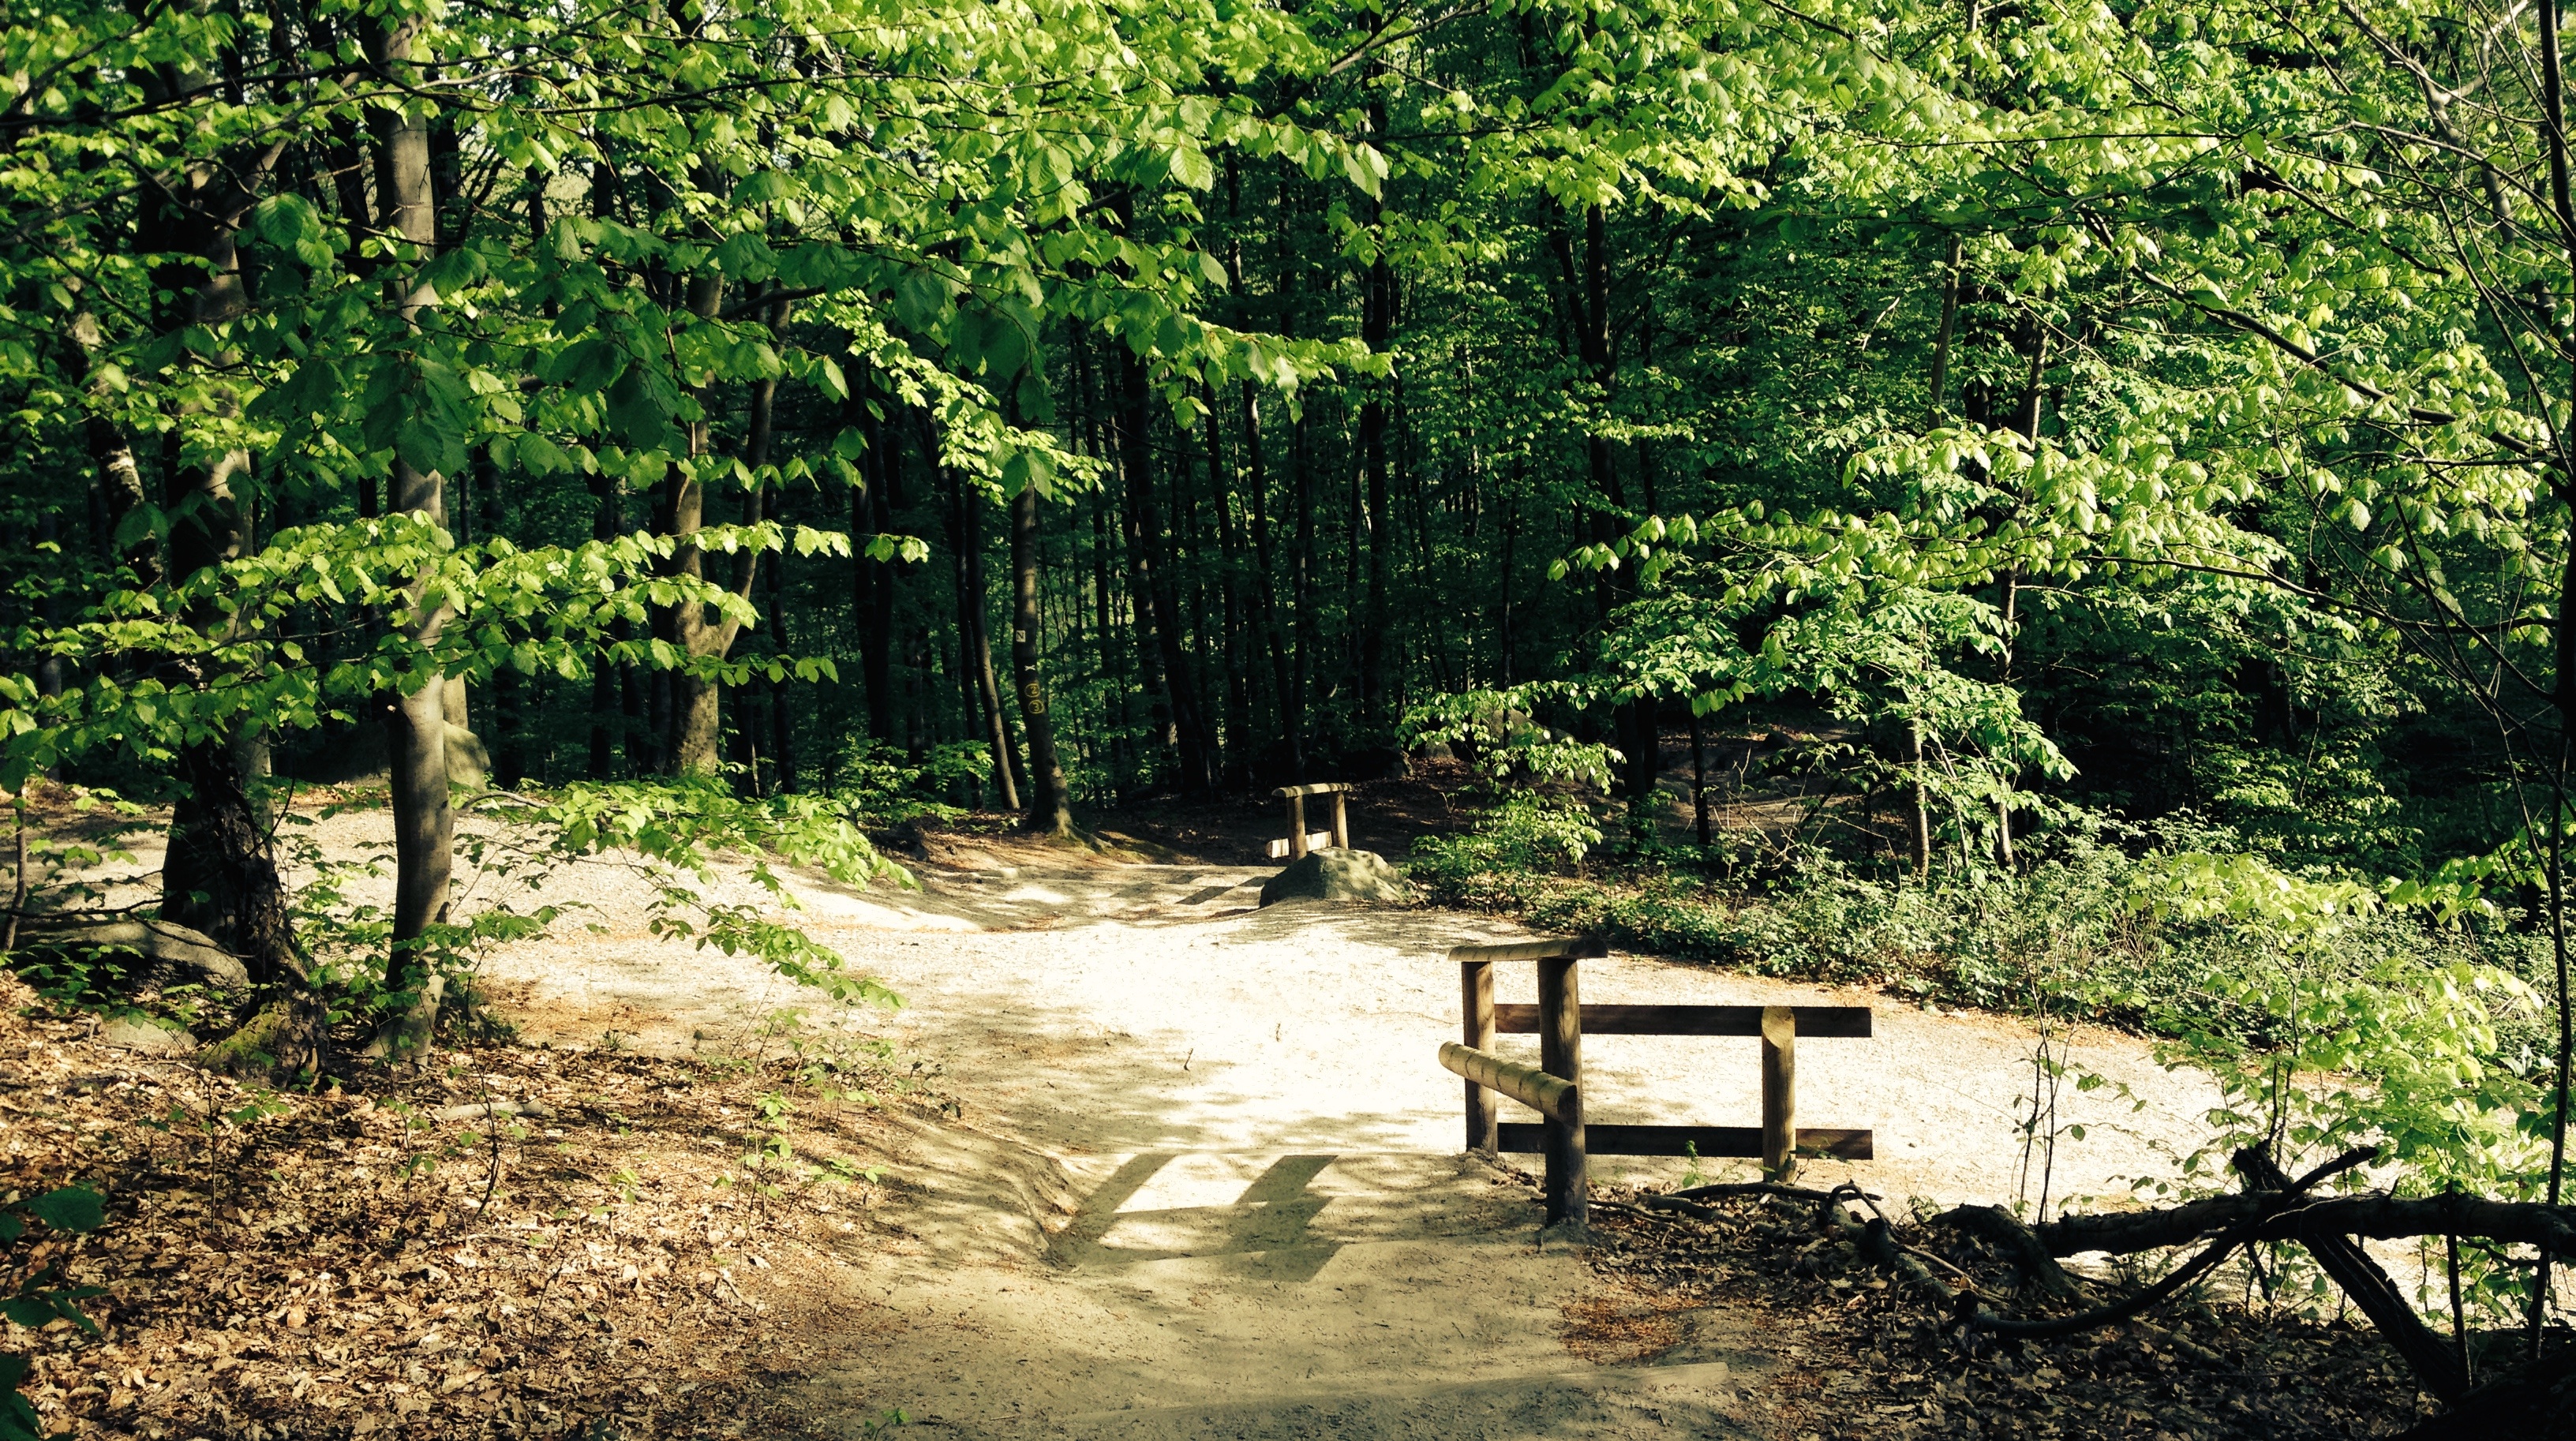
landscape, tree, nature, forest, wilderness, hiking, trail, river, stream, green, jungle, lane, trees, rainforest, woodland, habitat, mood, away, sunbeam, forest path, rural area, natural environment, woody plant